People's Palace, Brisbane

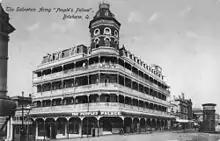
The People's Palace after the addition of 2 more floors, circa 1913

This large Federation style building is a predominantly red brick structure with painted cement rendered trimmings, decorative cast-iron work, and a corner tower.